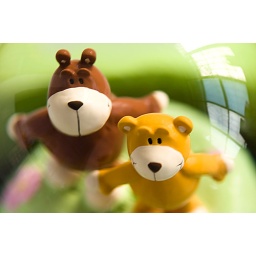
Two cute bears in the glass ball